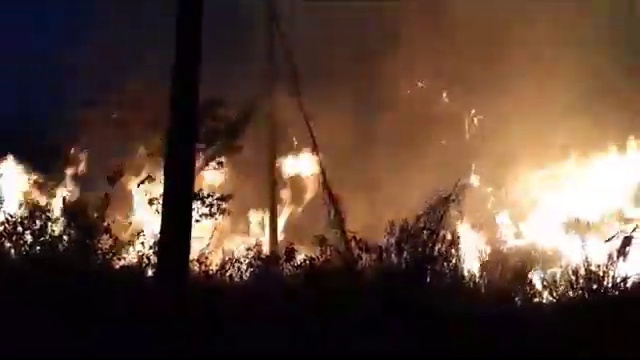
Fire: yes
Smoke: yes